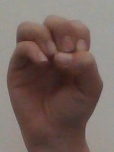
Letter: ha